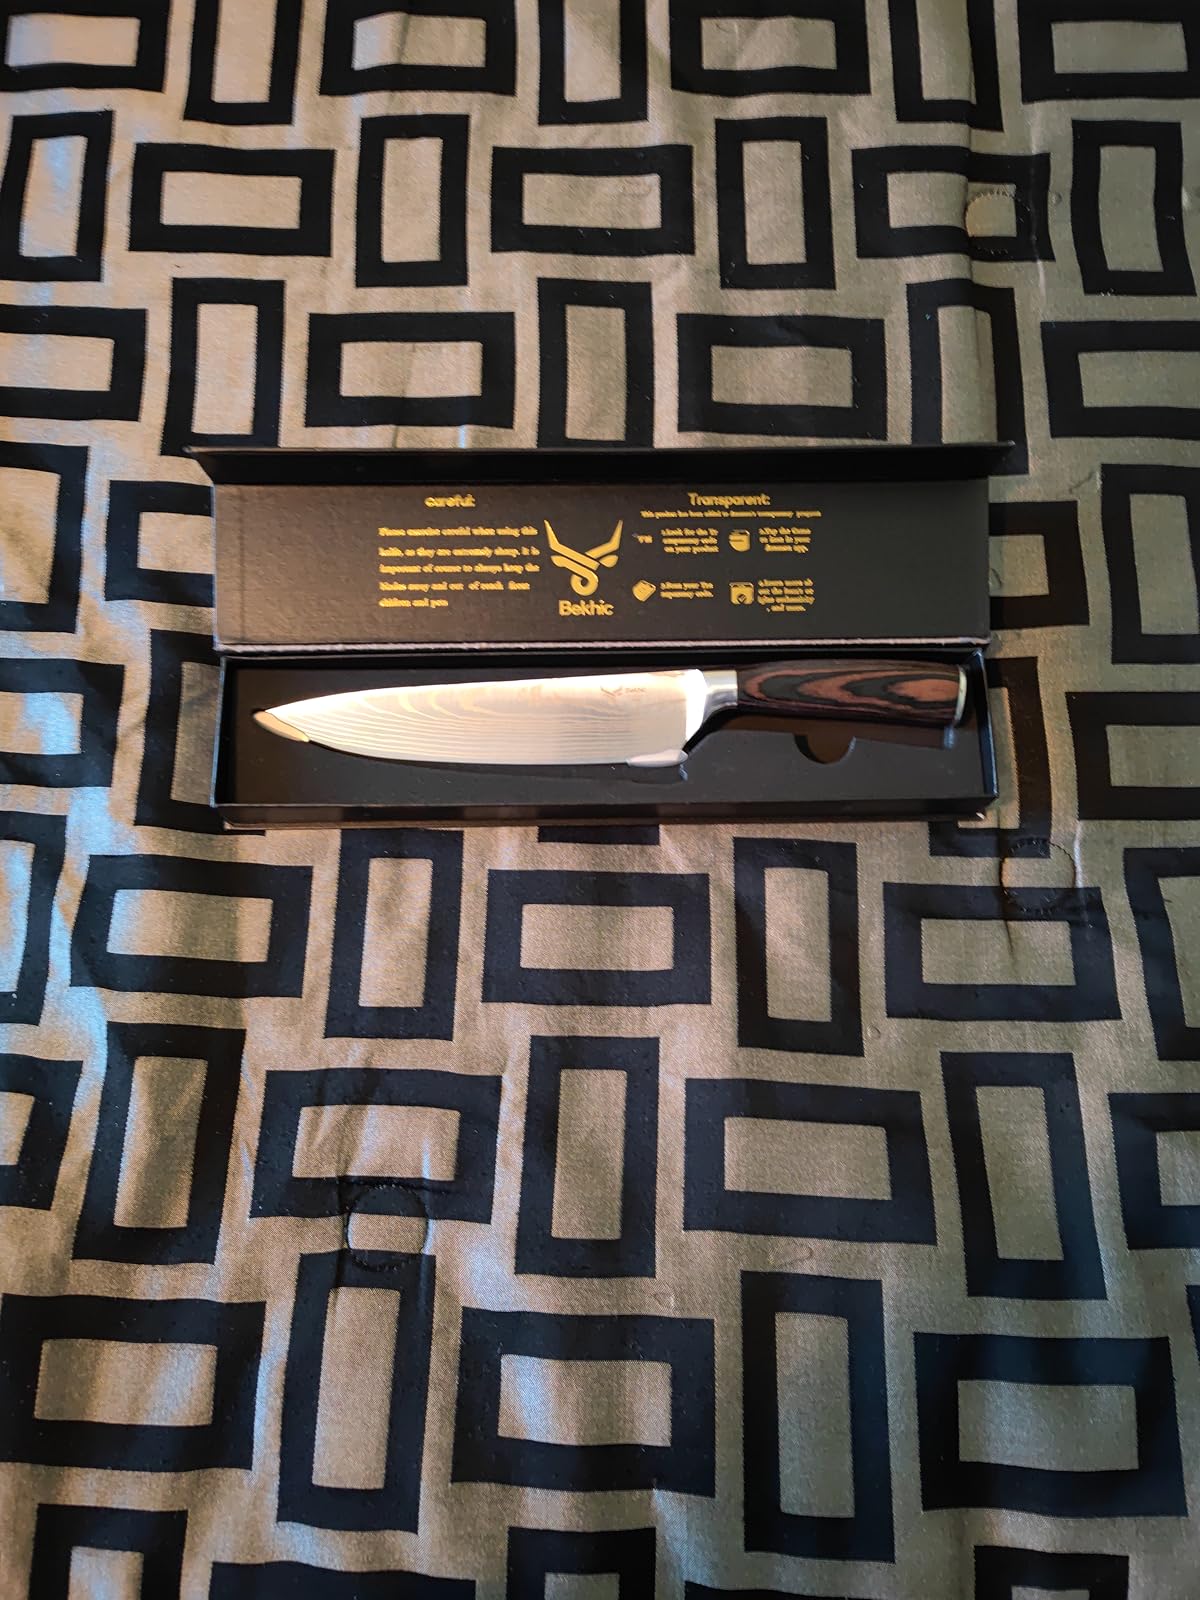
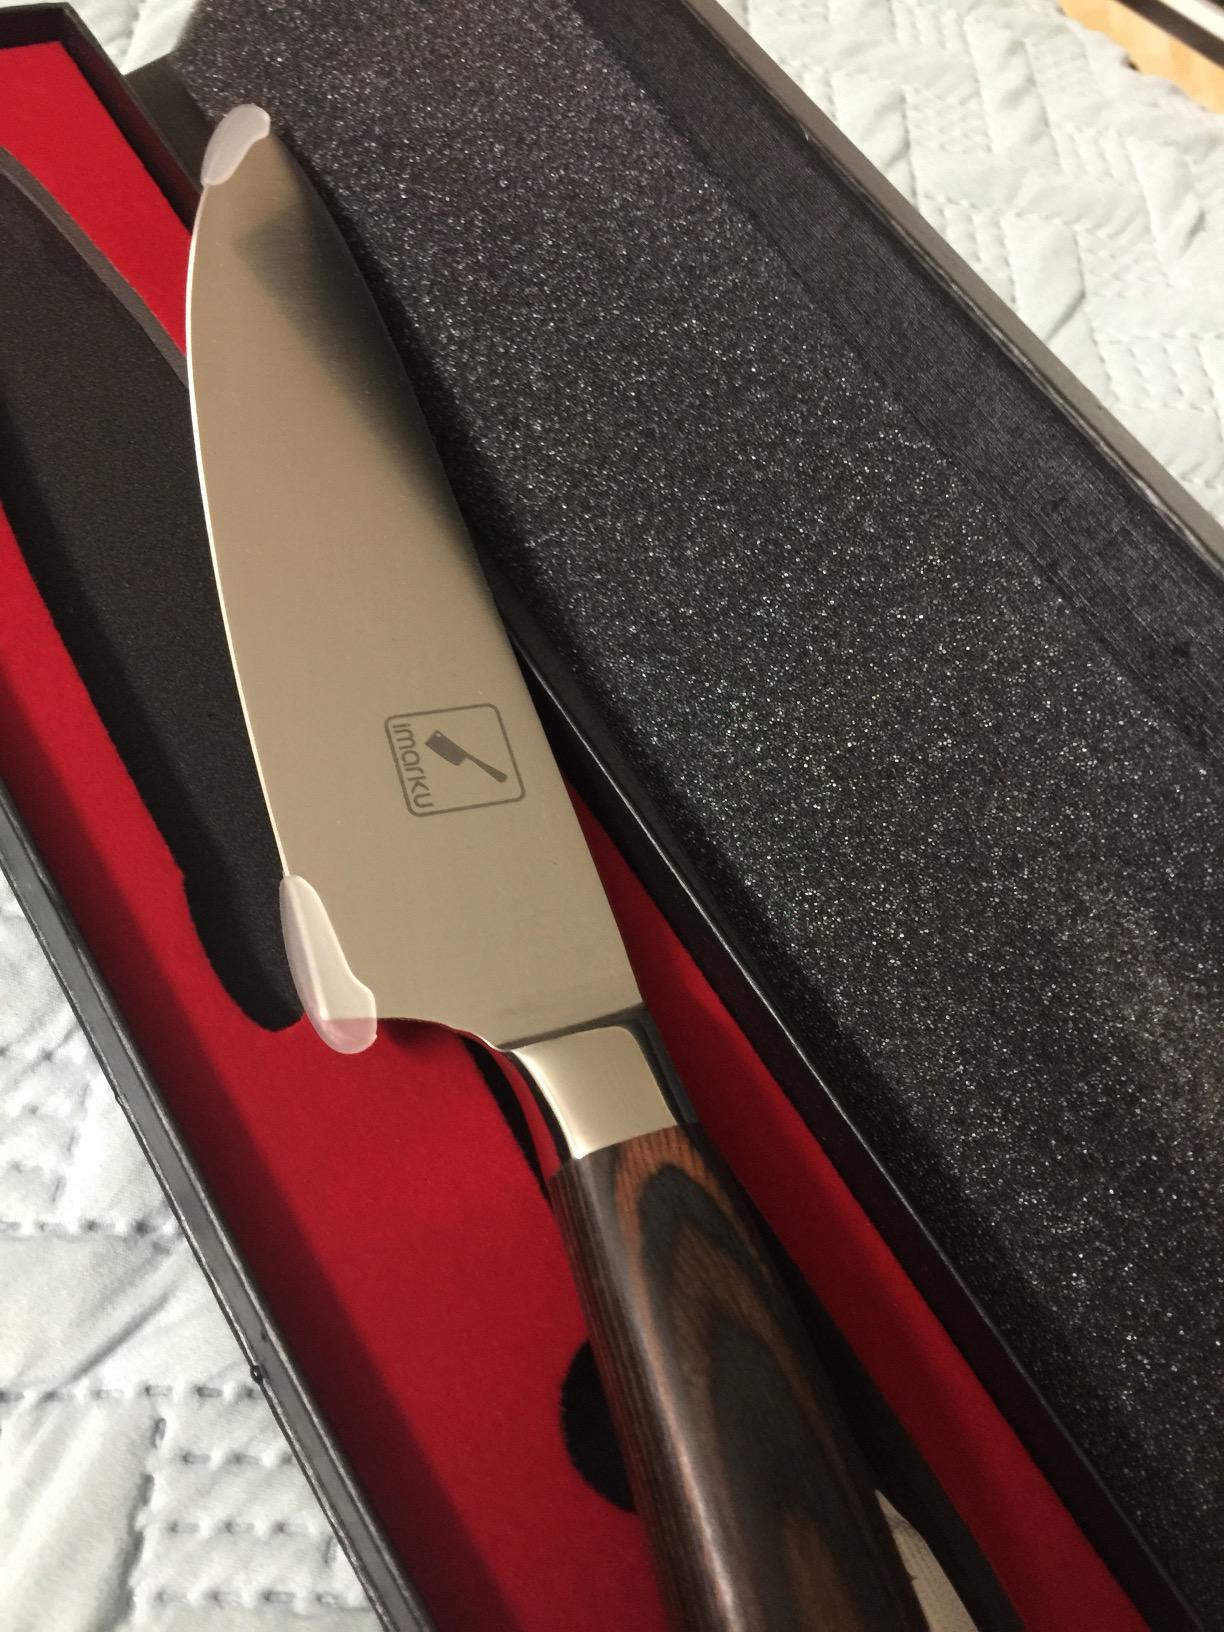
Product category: items_knife
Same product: no